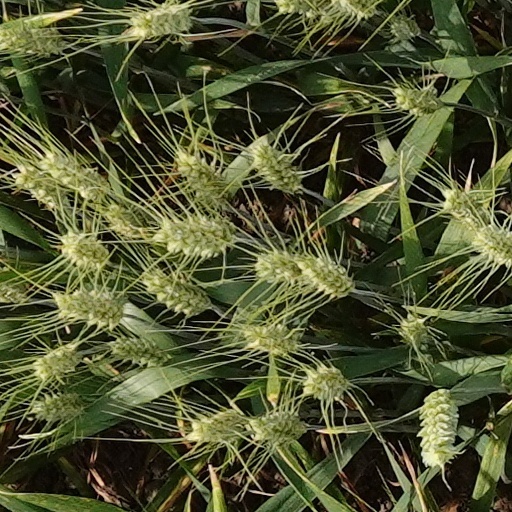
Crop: wheat